Bewdley

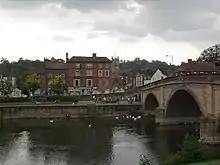
Bewdley Bridge and Severn Side South, 2003

The River Severn often used to flood in winter, damaging many houses and commercial premises in Bewdley. Among the worst floods in living memory were those in 1947, 1968 and 2000, where 140 properties were affected but after the 2000 floods, plans were made for flood defences on the western bank, completed in April 2006, costing £7 million. Temporary barriers are also put up to protect properties on the eastern side of the river in Wribbenhall (on Beales Corner). In October 2023 work began on permanent flood defences for Beales Corner on the eastern bank, scheduled for completion in Autumn 2025. These necessitated the introduction of a temporary one-way traffic system over the bridge, meaning Bewdley Bridge would only be traversable by road traffic from east to west for most of the duration of the flood works. Bewdley's long experience of dealing with flooding resulted in the National Flood Forum being held in the town in 2002.